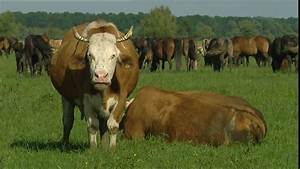
Label: cow